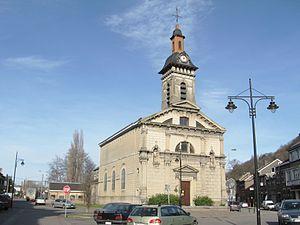
Eglise Notre-Dame à Cheratte (Cheratte-Bas)
Le diocèse de Liège, dans la province de Liège en Belgique, compte 529 paroisses. Ces paroisses sont regroupées en unité pastorale, et certaines unités pastorales forment l'un des 17 doyennés.